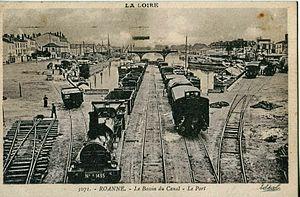
Carte postale ancienne éditée par Ideal, n°5071: ROANNE - Le Bassin du Canal - Le Port
Le canal latéral de Roanne à Digoin est un canal latéral au gabarit Freycinet longeant la Loire.